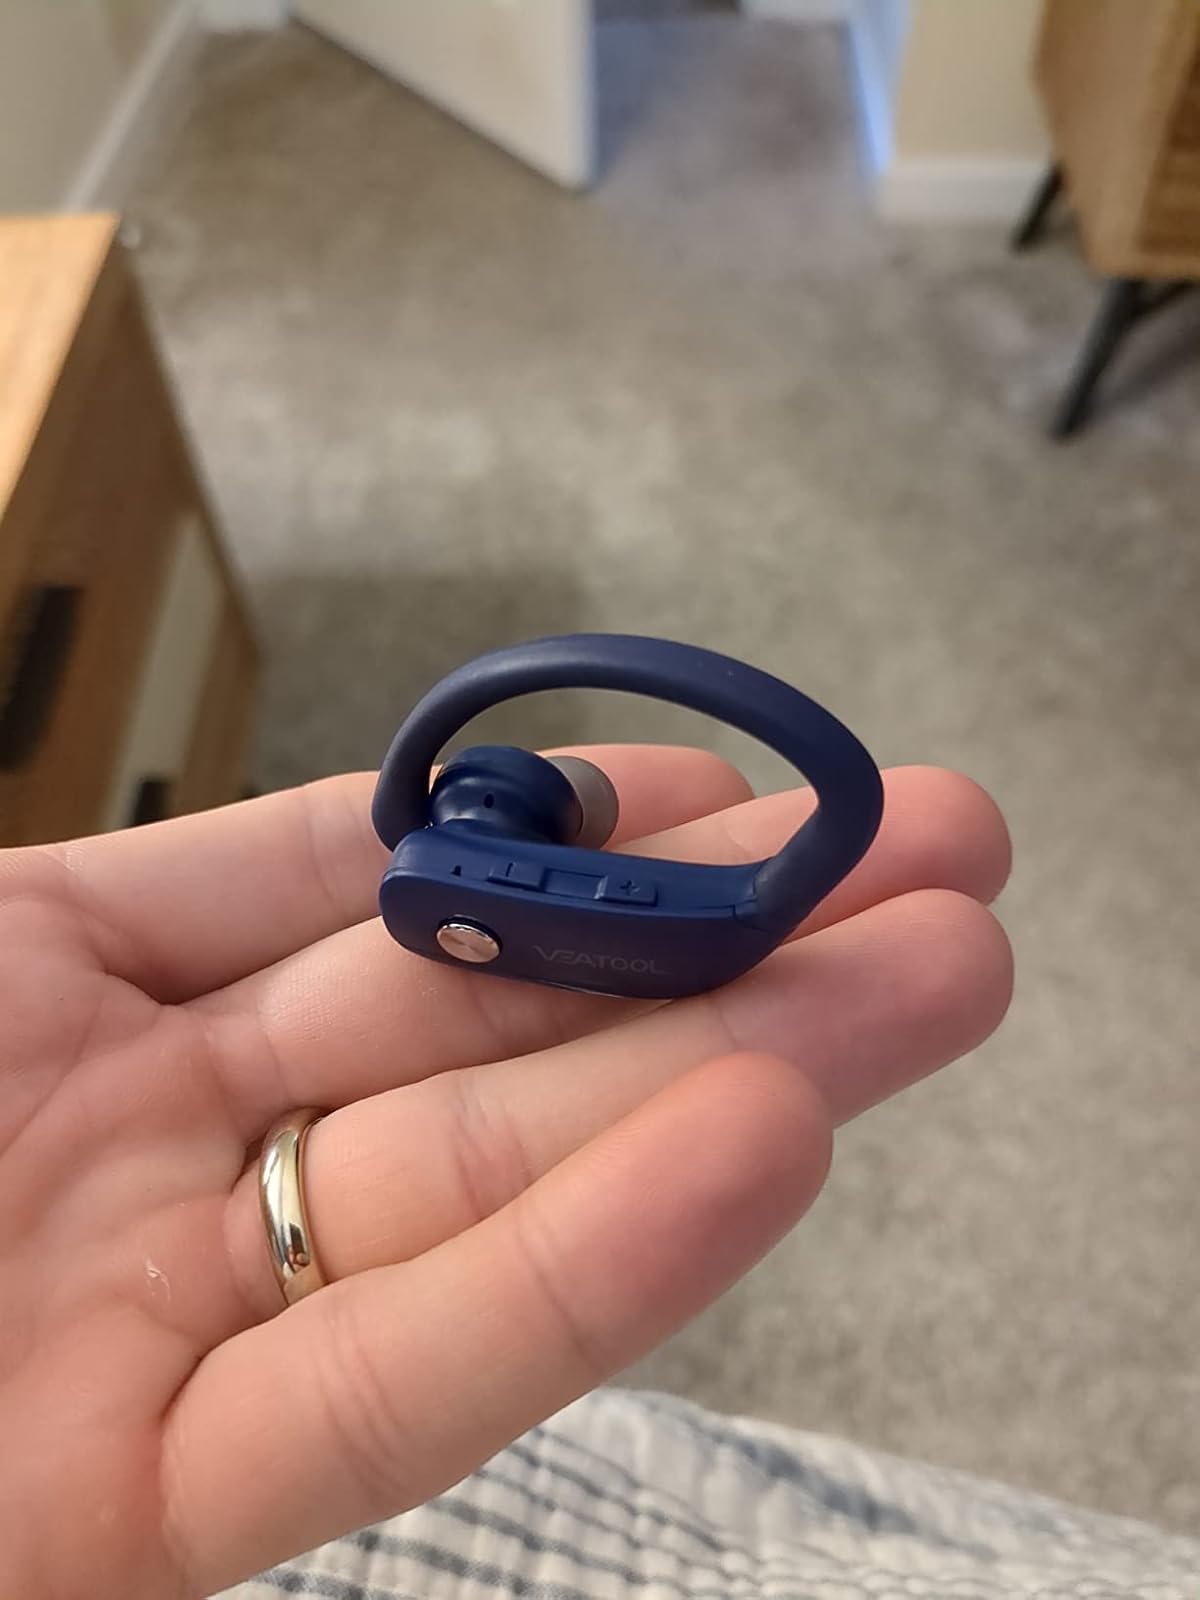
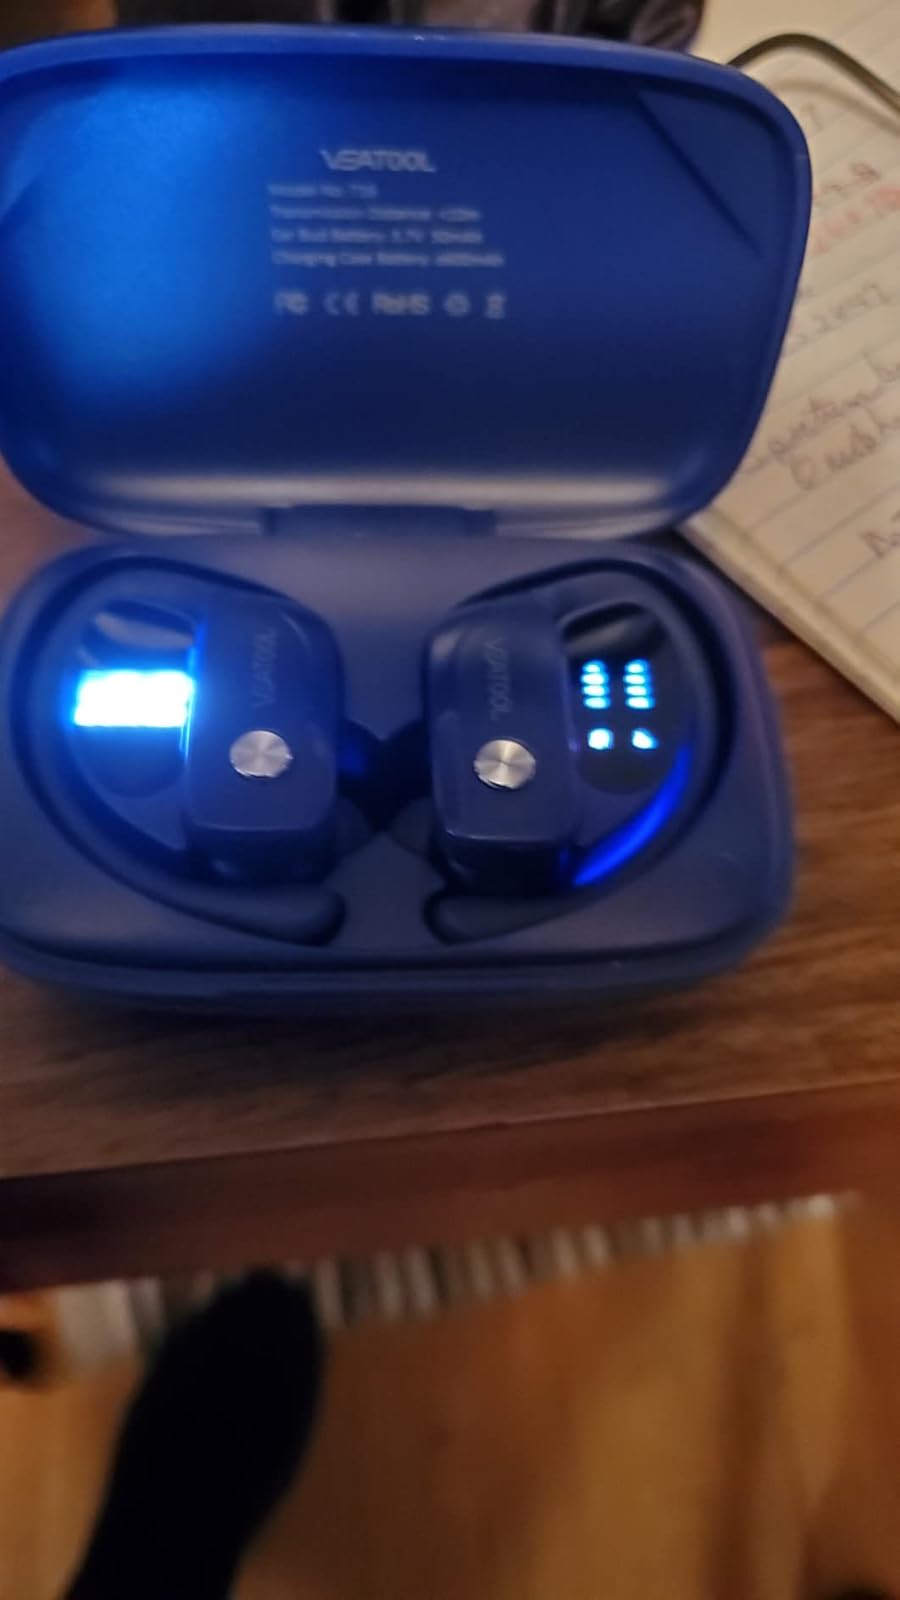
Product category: earbuds
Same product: yes